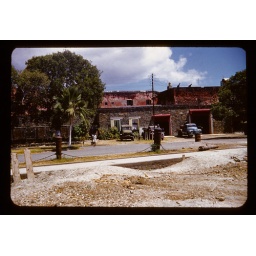
Possible military facility, cannons on top of wall and one lying beside the road